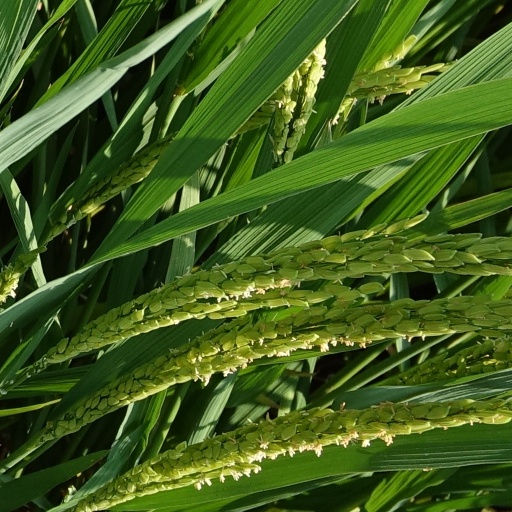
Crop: rice